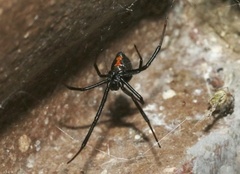
Species: Lactrodectus_hesperus